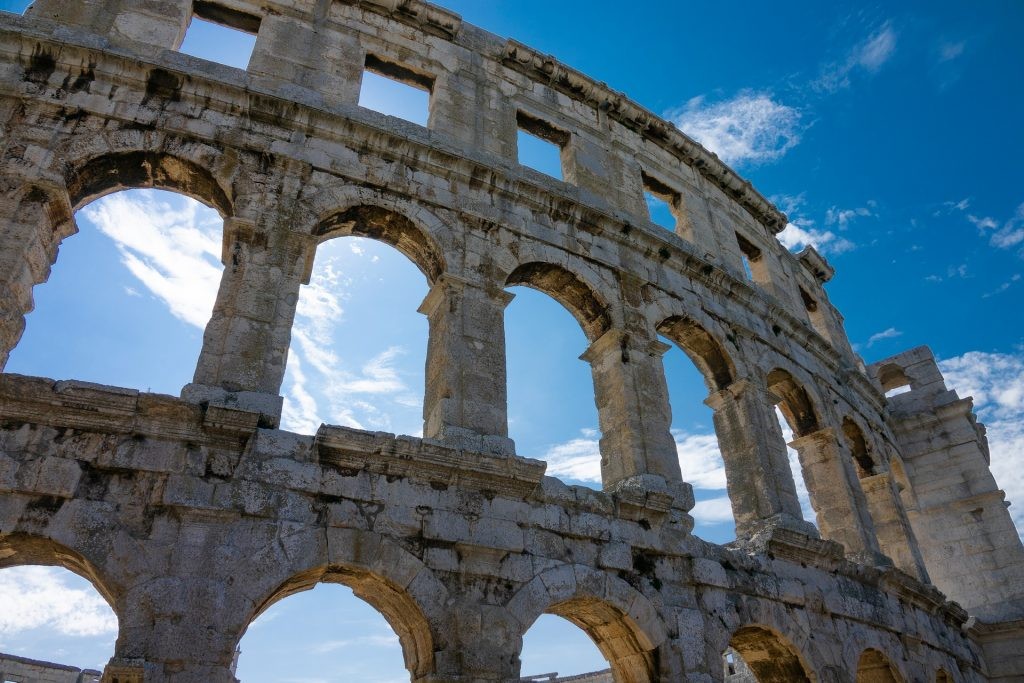
Landmark: Roman Colosseum